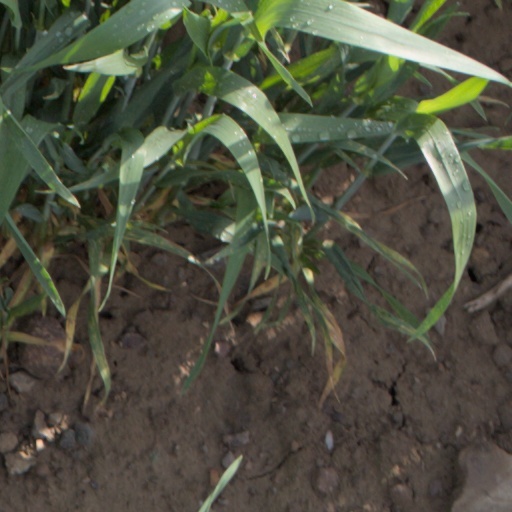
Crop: wheat